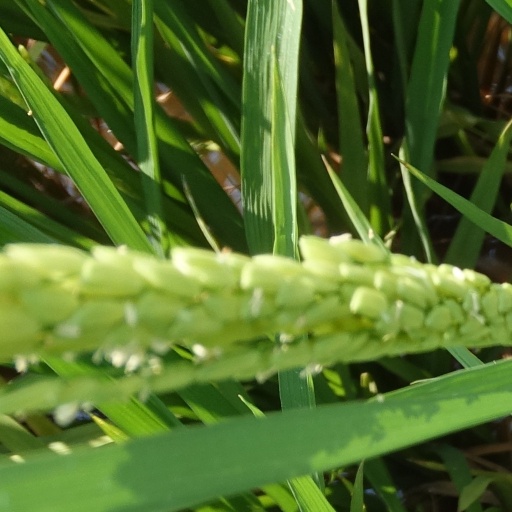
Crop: rice